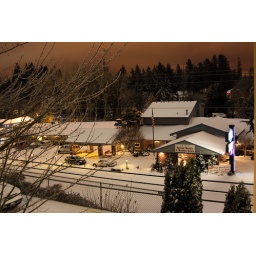
Hotel across the street at night. How surreal that all lights on the ground reflect against the clouds...